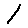
Label: 1